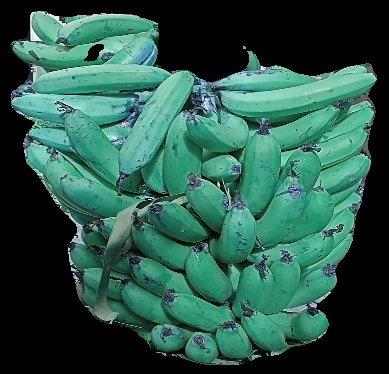
Variety: pachbale
Grade: grade3